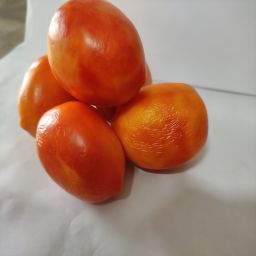
Crop: Tomato
Quality: Ripe